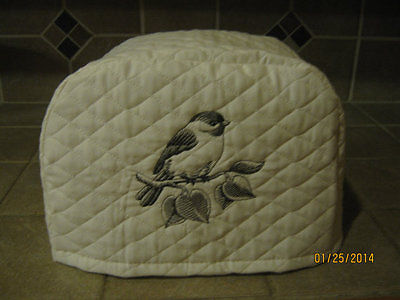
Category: toaster